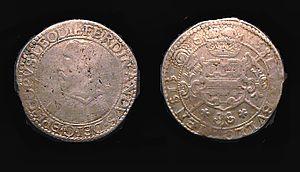
Monnaie d'argent de Ferdinand de Bavière. Au revrs l'écu de Bouillon. Chestret 587.
Ferdinand de Bavière né Ferdinand von Bayern, né le 6 octobre 1577 à Munich et mort le 13 septembre 1650 à Arnsberg, est prince-évêque de Liège de 1612 à 1650. Il fut également duc de Westphalie.